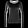
Label: Pullover